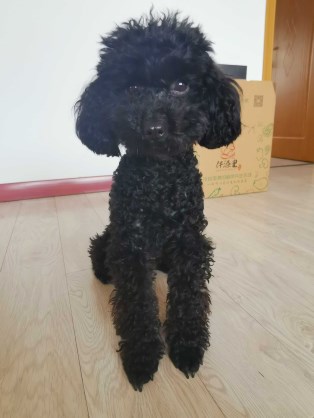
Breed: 7449-n000128-teddy